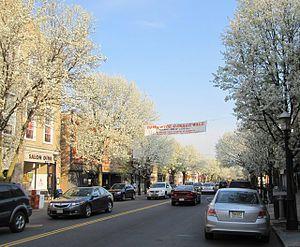
Metuchen est un borough du comté de Middlesex au New Jersey, aux États-Unis.